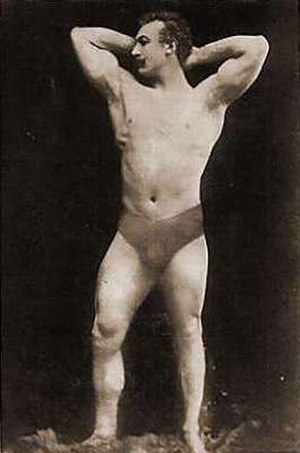
Sommer-OL 1896 / Oversigt over sportsgrene / Tennis
Launceston Elliot, vinder af vægtløftning med en arm, var populær blandt de græske tilskuere, der syntes han var en flot mand.
Sommer-OL 1896, formelt Den I Olympiades Lege, var det første sommer-OL i moderne tid, de første lege siden den romerske kejser Theodosius I forbød de antikke olympiske lege i 393 e.Kr., som led i en kristen kampagne mod hedenskab.